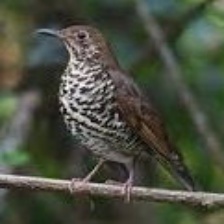
Species: ASHY THRUSHBIRD
Scientific name: GEOKICHLA CINEREA